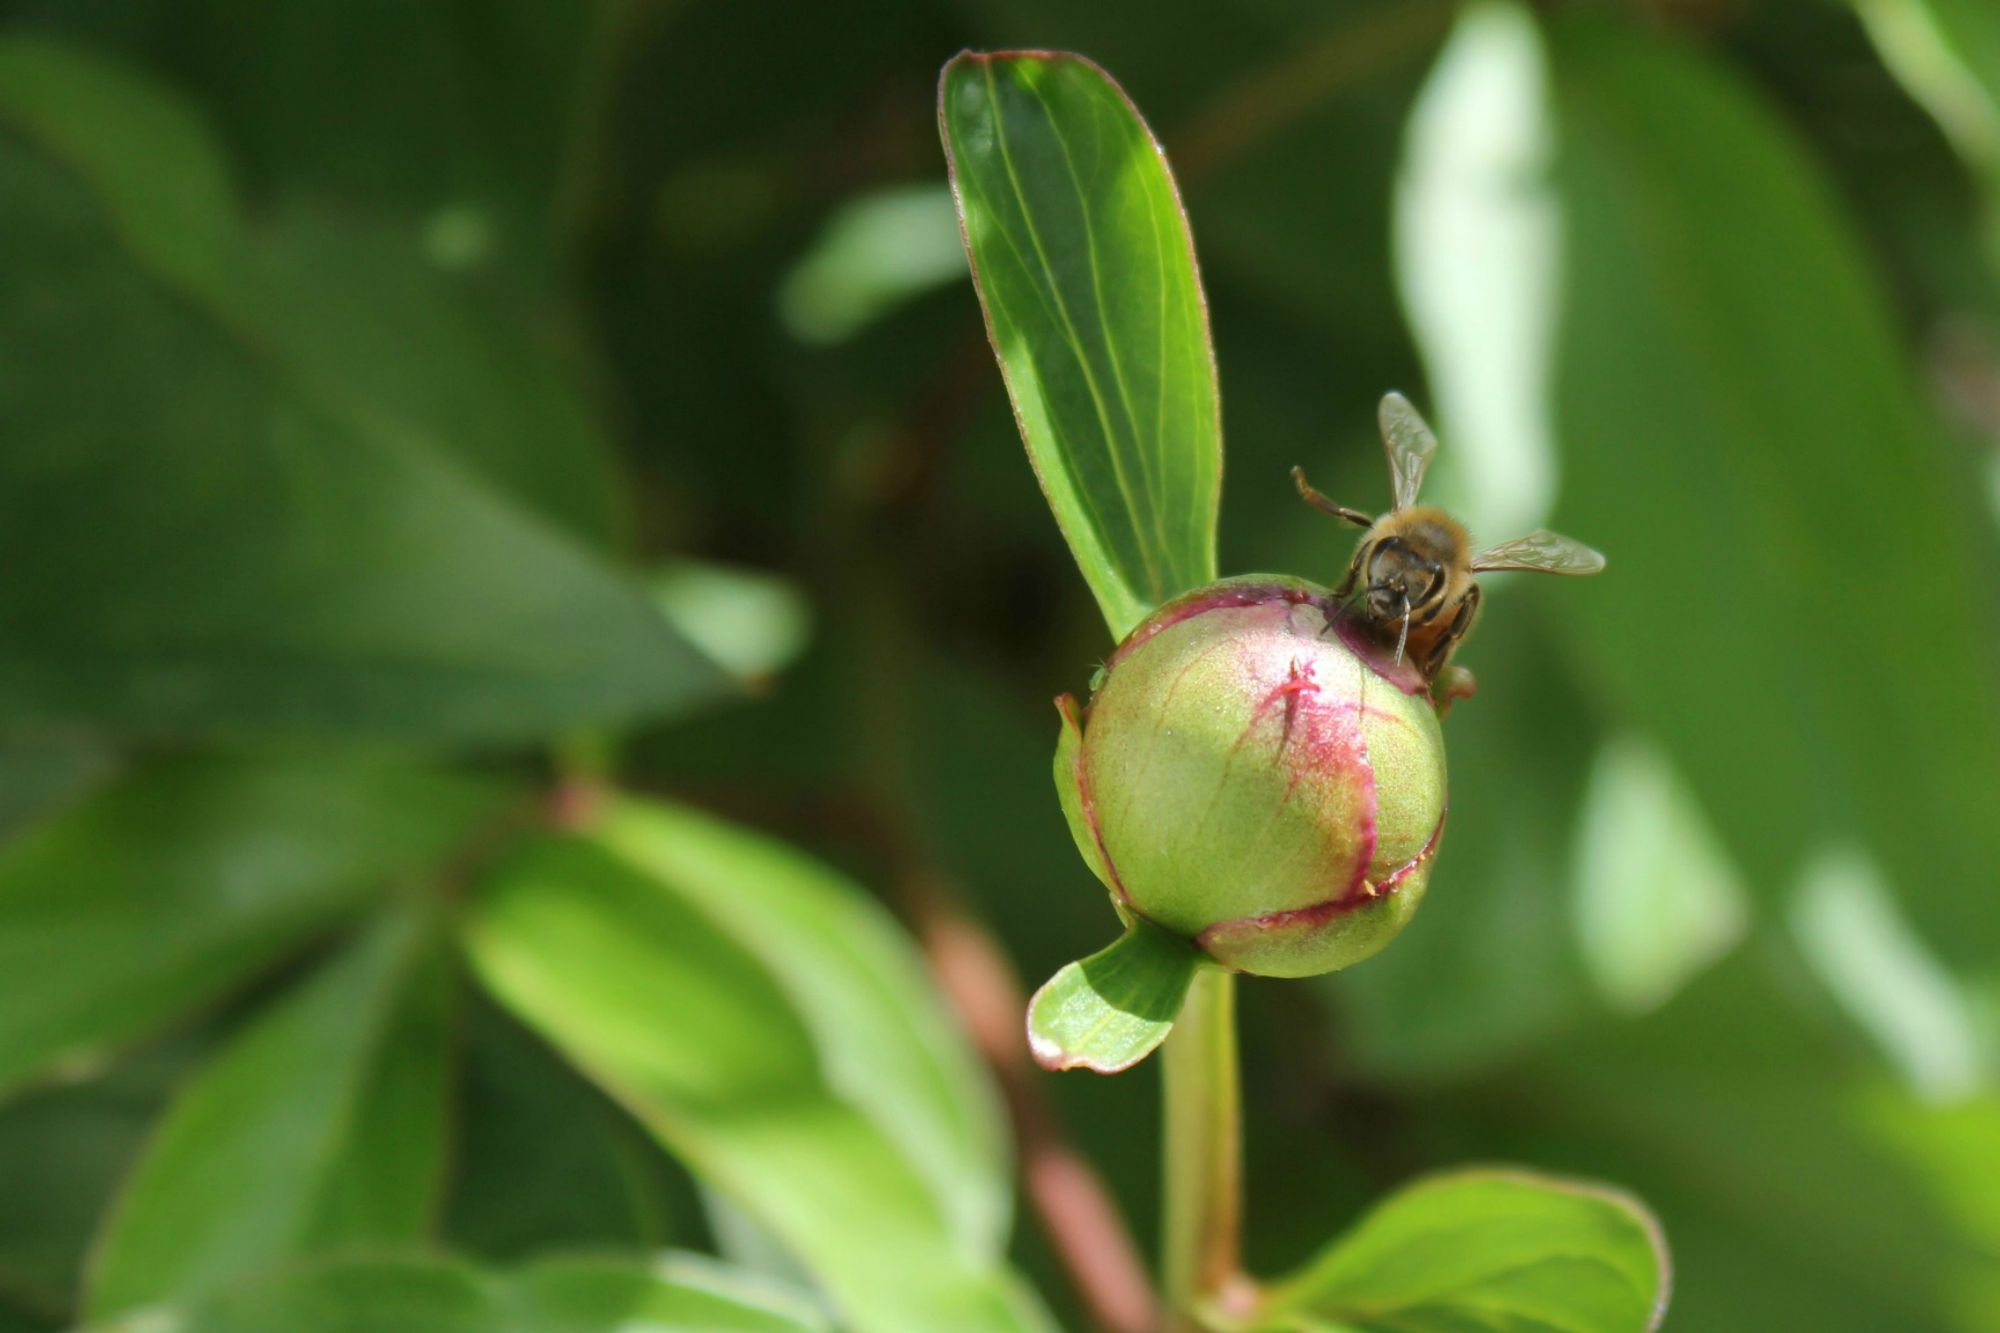
tree, nature, blossom, plant, fruit, leaf, flower, flying, green, produce, insect, macro, bug, botany, flora, wildflower, shrub, bee, bud, peony, cypripedium, macro photography, flowering plant, honey bee, land plant